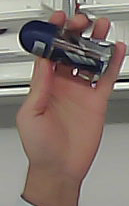
Product: nivea_rollon